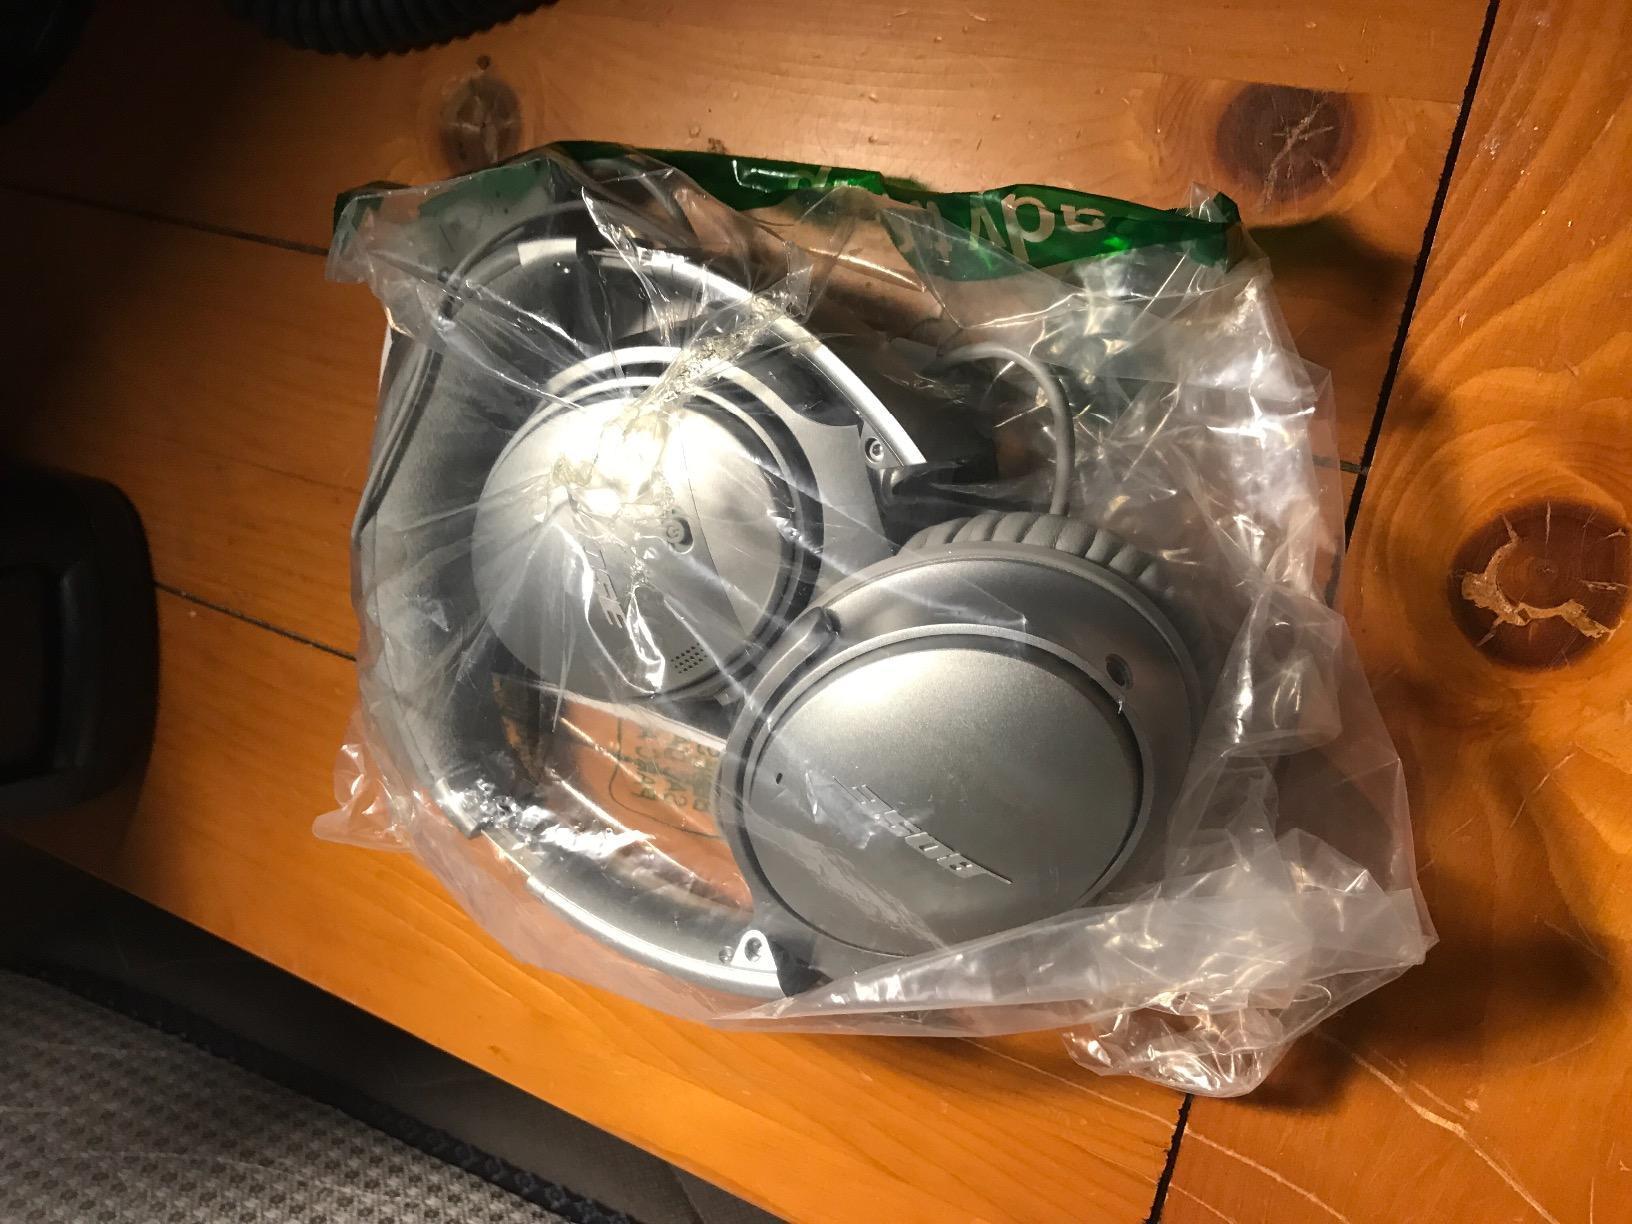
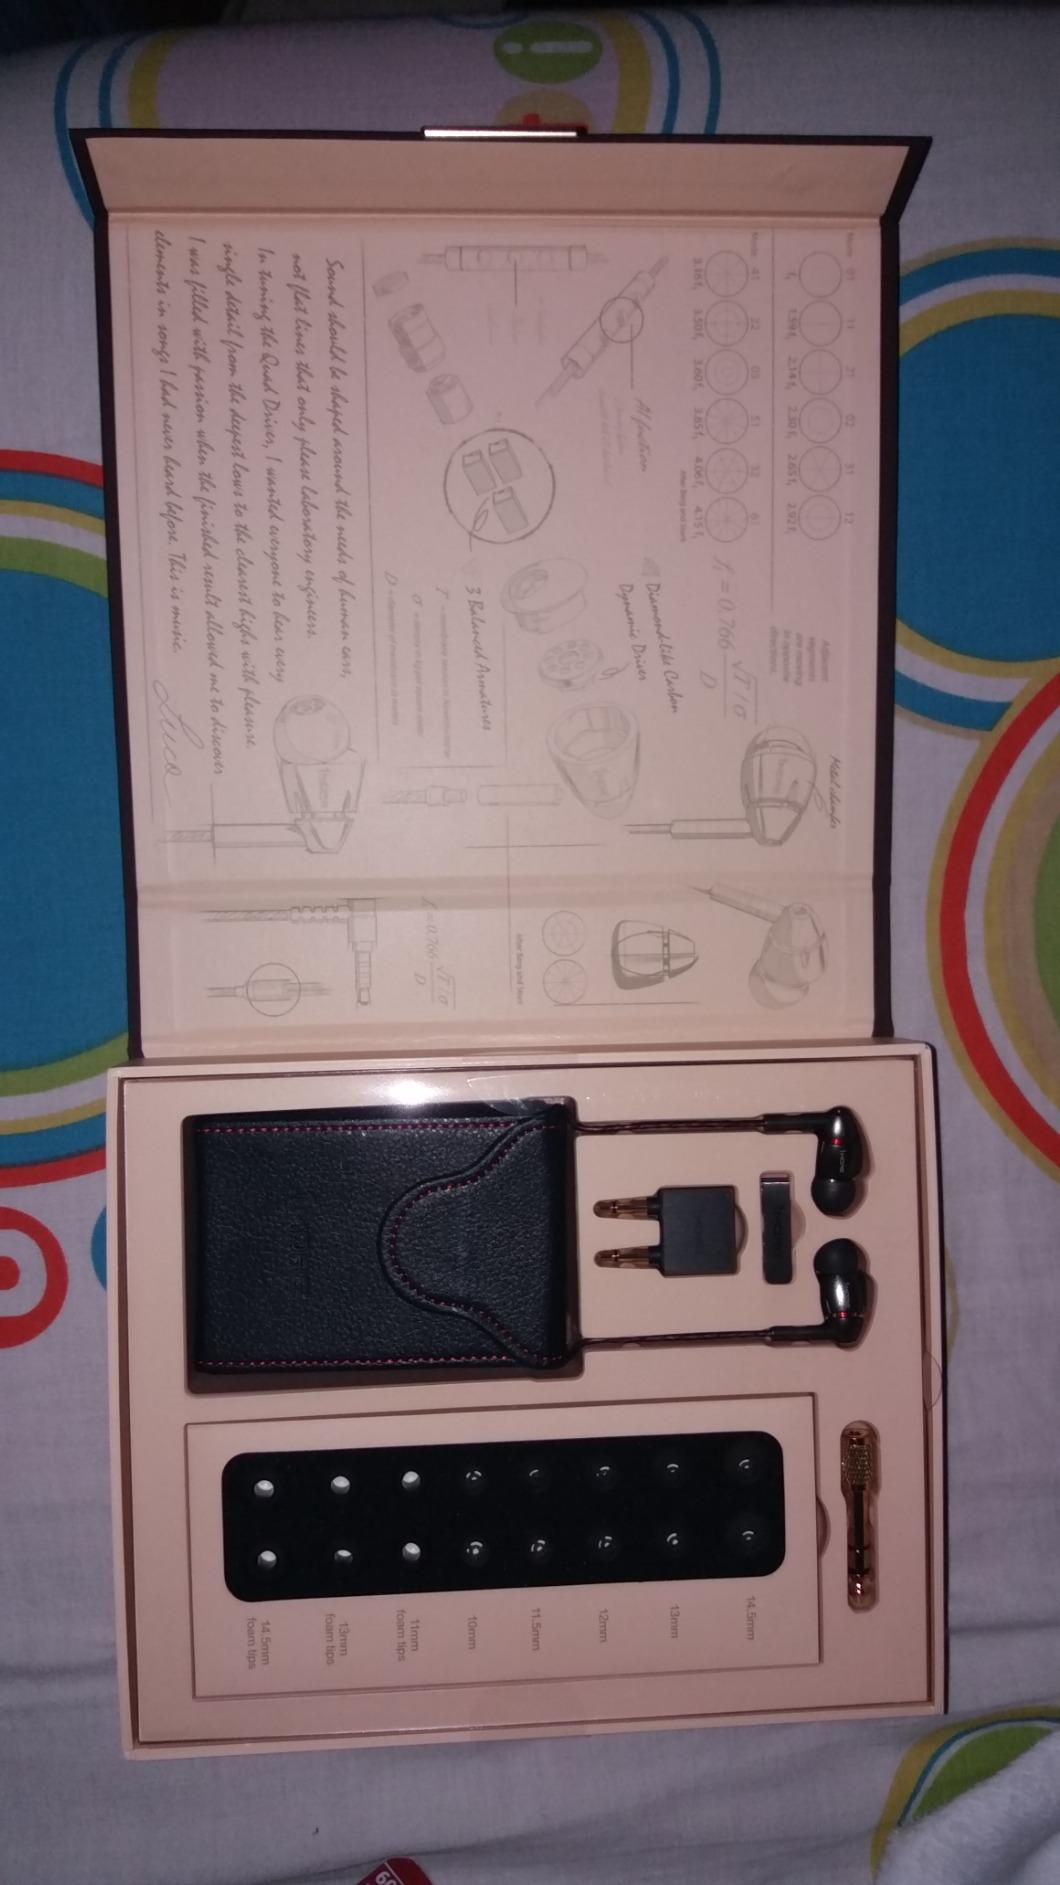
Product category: headphones
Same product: no